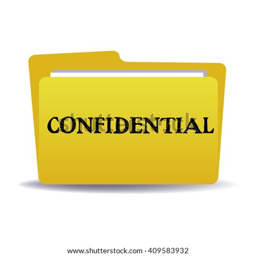
isolated yellow folder with the text confidential written with black letters